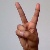
The image shows a hand gesture representing the letter 'V' in Indian Sign Language.